Stefanie (album)

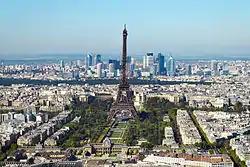
The music video for "My Love" was filmed in Paris

On 29 October 2004, Sun released the single, "My Love." The music video was directed by Jinhe Lin and filmed in Paris, France. In addition to filming the music video during this trip to France, she also went to Normandy; where the Allied forces landed in Europe. In the music video, the music video director tried to reproduce Sun's characteristics through a time and space that can be zeroed in: simple and ordinary, the courage to give up, face it, and the courage to start over. Let Stefanie Sun go to a place where no one knows her, a place full of tourist atmosphere, live like an ordinary person, and create the power of singers and music to humanize. Use the transformation of time and space and the guidance of images to suggest the beginning of a new stage. Being an ordinary person is her greatest desire. A girl who likes to sing is her true self, showing Sun's characteristics and charm.